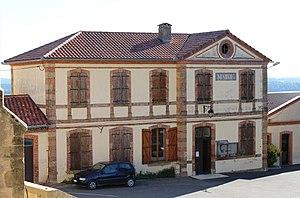
Mairie de Puydarrieux (Hautes-Pyrénées)
Puydarrieux est une commune française située dans le département des Hautes-Pyrénées, en région Occitanie.